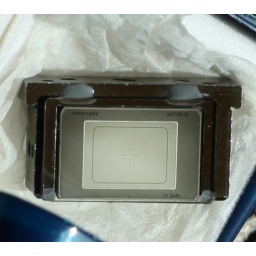
regular 16mm and tv safe markings. also aaton glow along that white line, it turns red in low light.